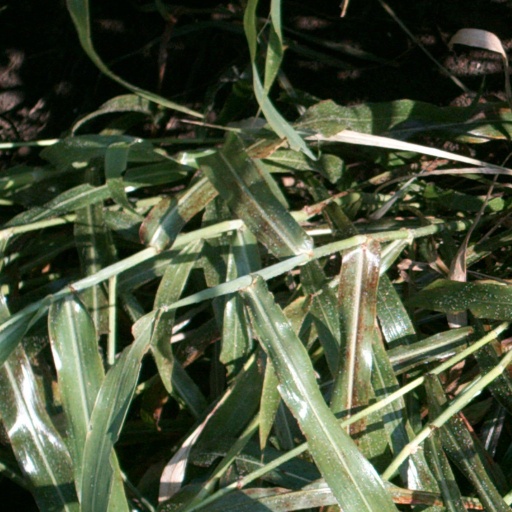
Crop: sorghum